Abdullah Abdullah

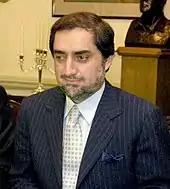
Abdullah in 2004

In October 2001 the Taliban regime was overthrown by Operation Enduring Freedom including American and United Front forces. As a result of the International Conference on Afghanistan in Bonn in 2001, Abdullah was appointed Minister of Foreign Affairs of the Interim Administration in December 2001.